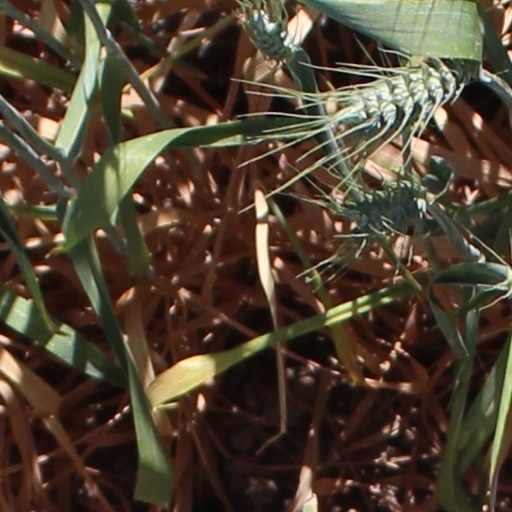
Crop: wheat